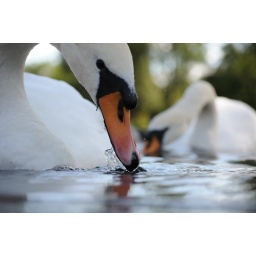
male and female at ackers pit in stockton heath cheshire.title is a line from family guy